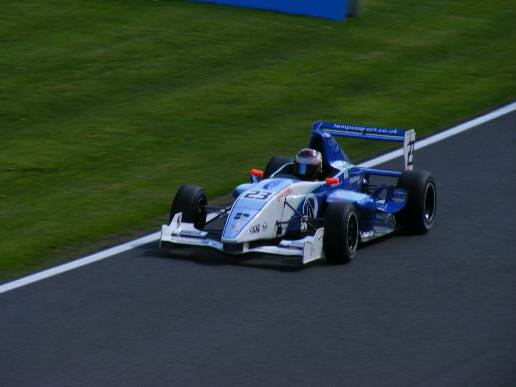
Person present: No